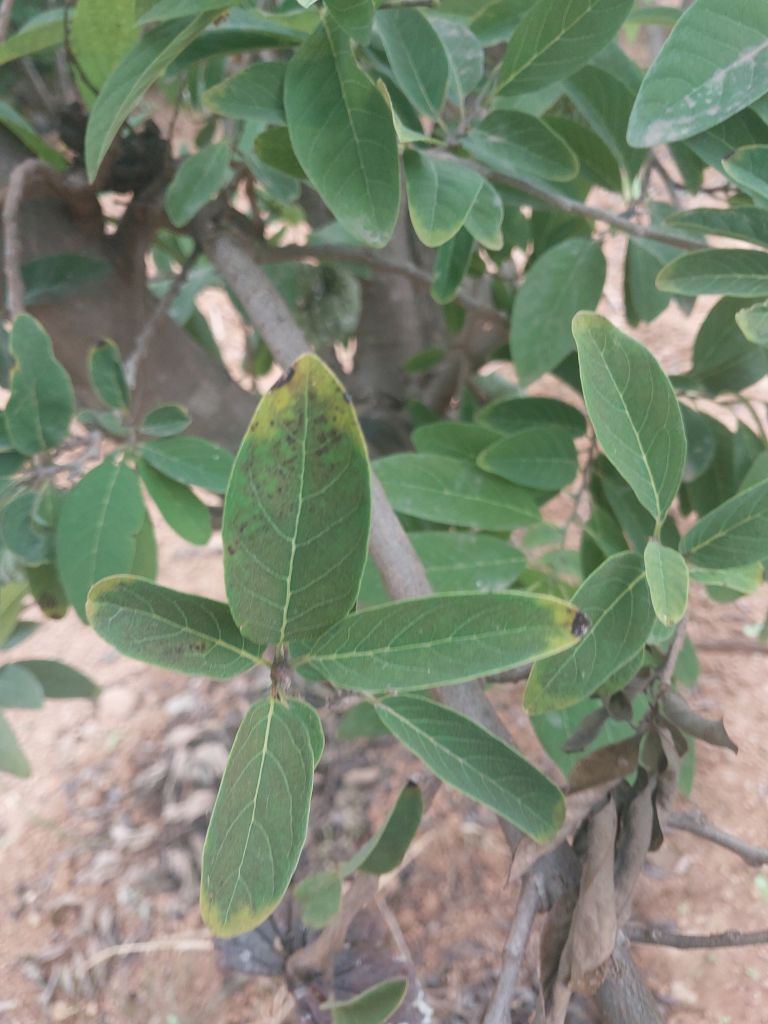
Disease label: Leaf spot on Leaves